Supermarine Spitfire

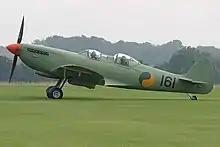
Spitfire T9 in 2005, civil registered as G-CCCA, painted in the markings of the Irish Air Corps

The Seafire, a name derived from "sea", and "Spitfire", was a naval version of the Spitfire specially adapted for operation from aircraft carriers. Although the Spitfire was not designed for the rough-and-tumble of carrier-deck operations, it was considered the best available fighter at the time. The basic Spitfire design did impose some limitations on the use of the aircraft as a carrier-based fighter; poor visibility over the nose, for example, meant that pilots had to be trained to land with their heads out of the cockpit and looking along the port cowling of their Seafire. Like the Spitfire, the Seafire also had a relatively narrow undercarriage track, which meant that it was not ideally suited to deck operations. Early Seafire marks had relatively few modifications to the standard Spitfire airframe; however cumulative front line experience meant that most of the later versions of the Seafire had strengthened airframes, folding wings, arrestor hooks and other modifications, culminating in the purpose-built Seafire F/FR Mk 47.